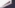
Number: 7